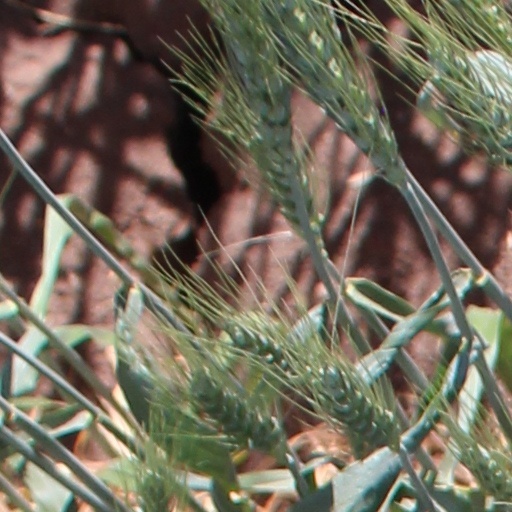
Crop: wheat